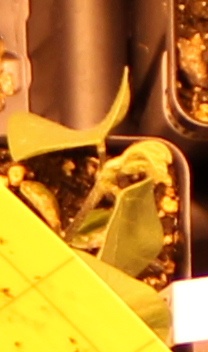
Label: Soybean